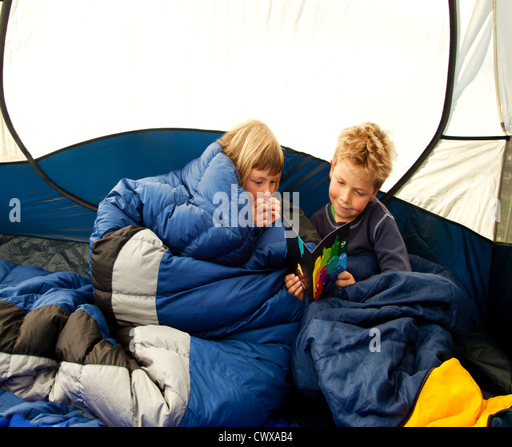
a boy and girl are playing in a tent